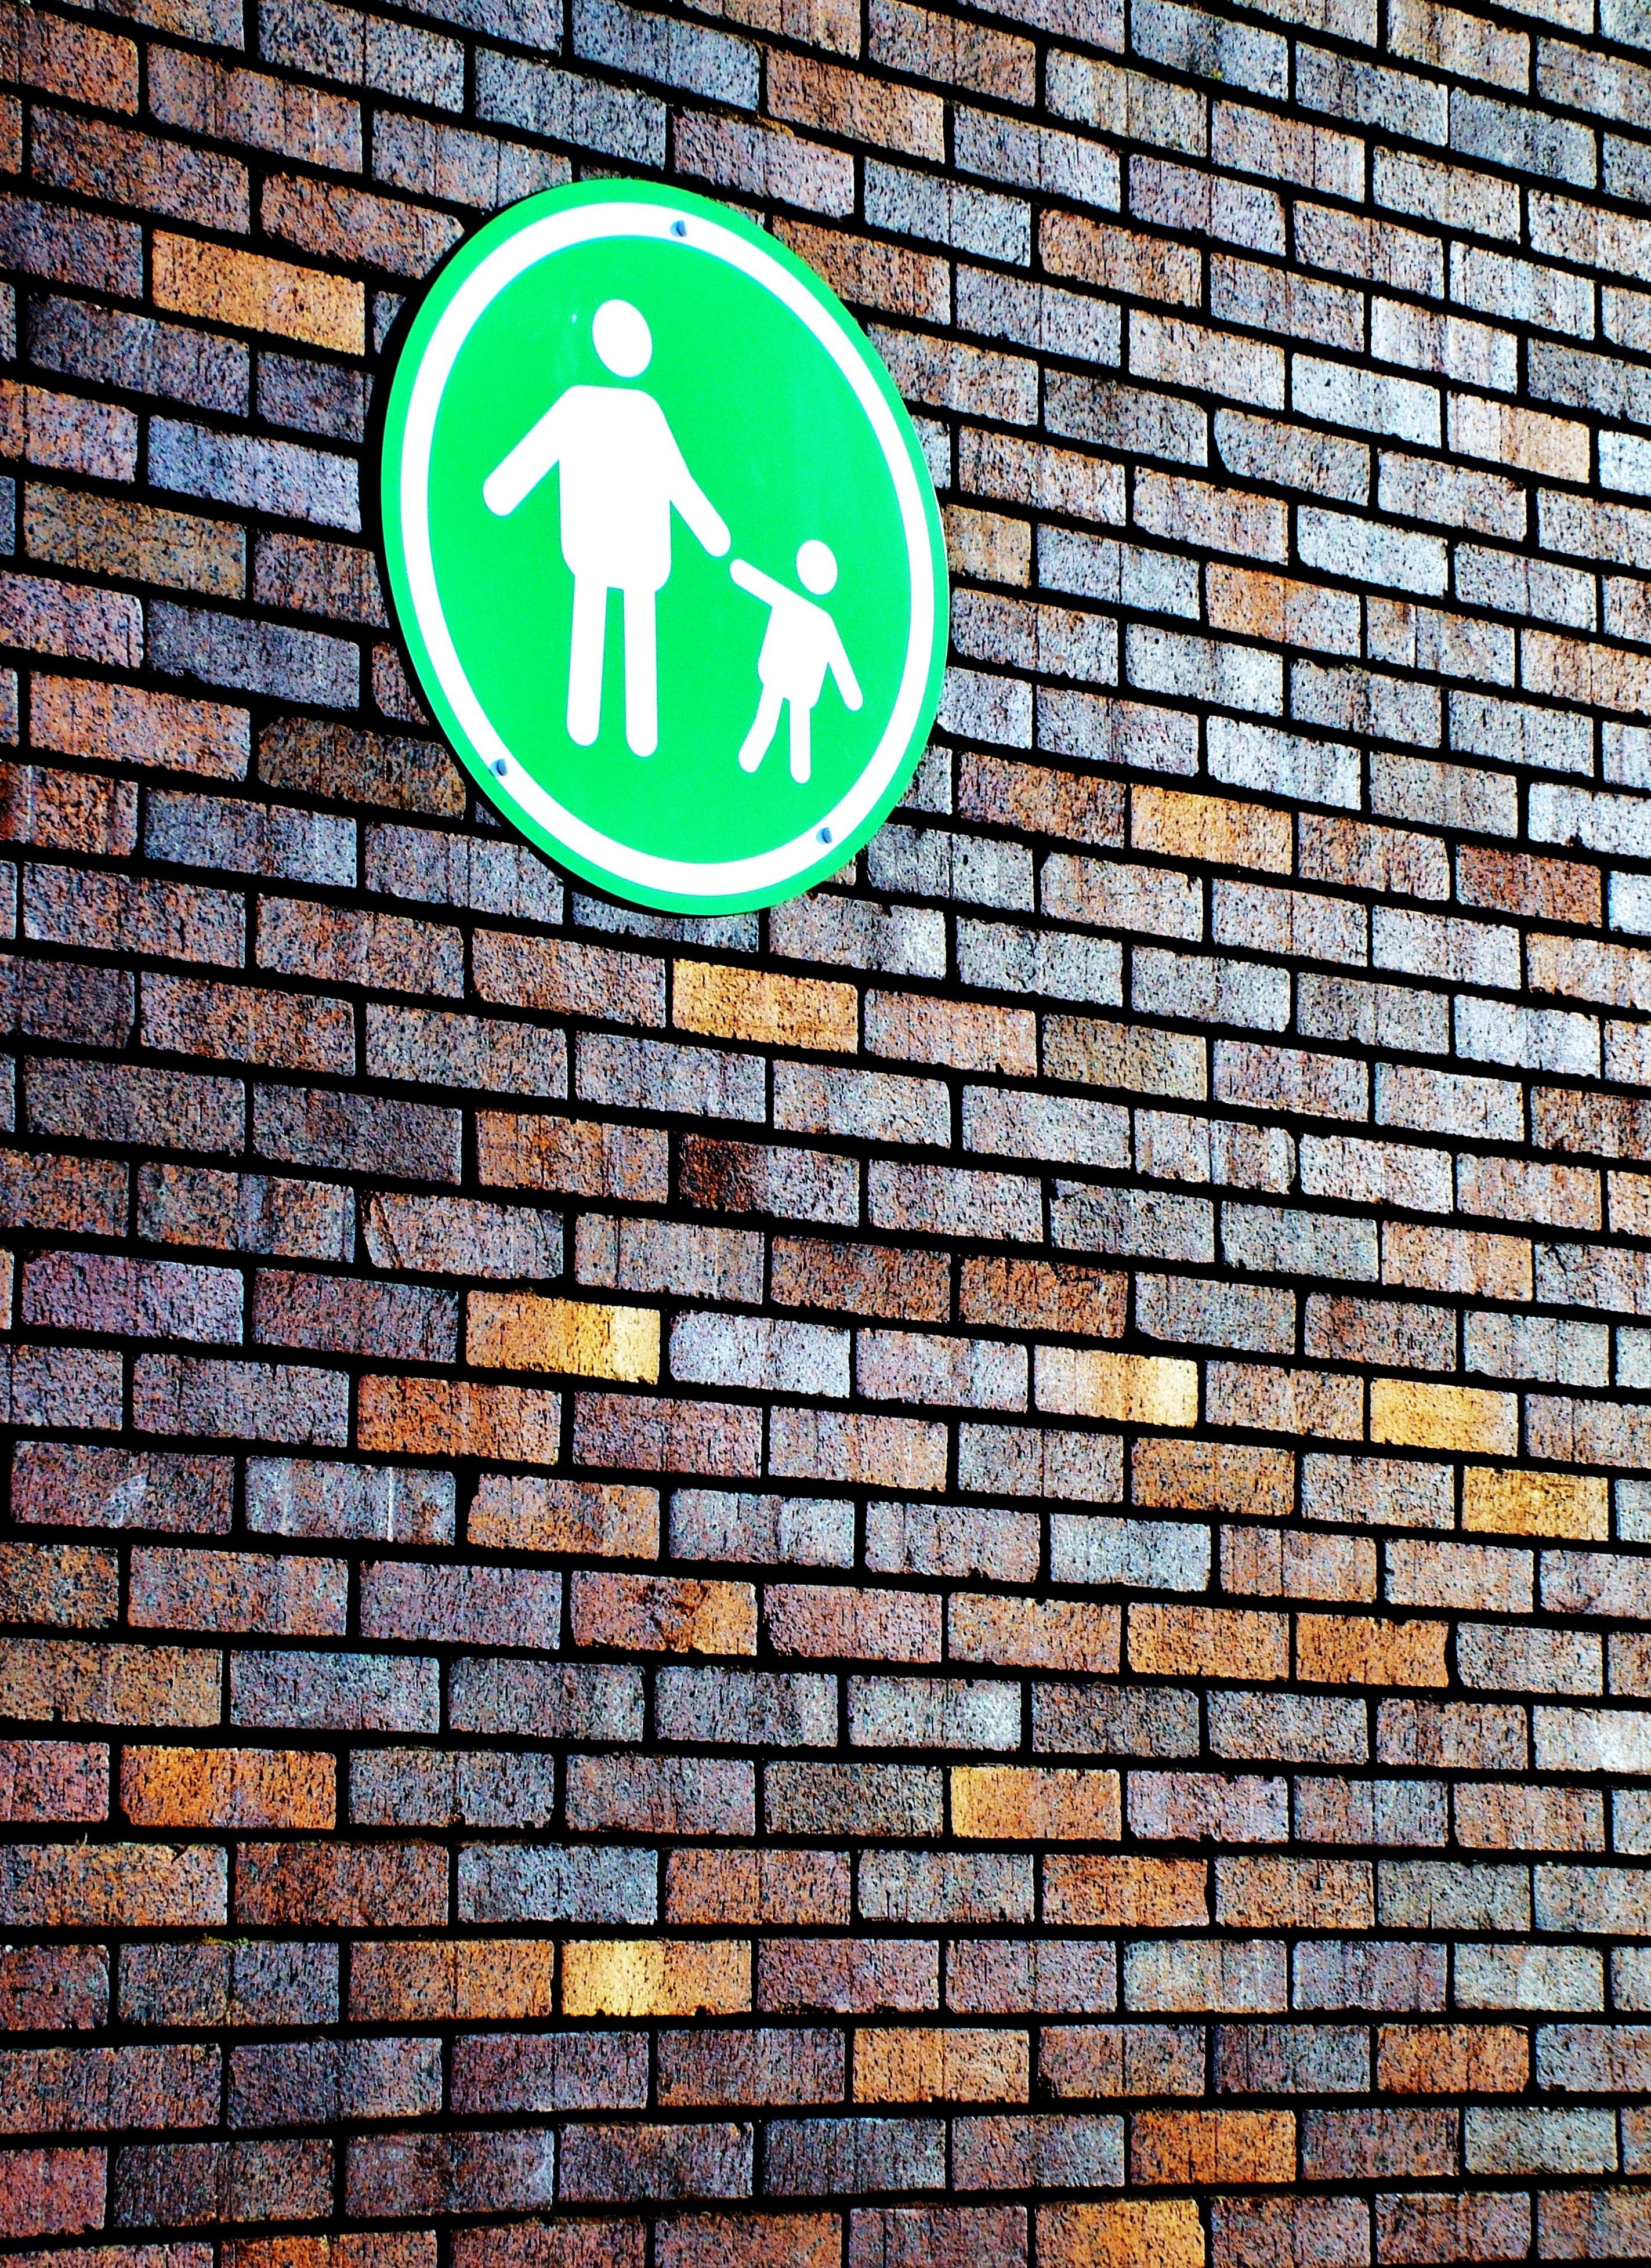
people, girl, woman, boy, kid, number, home, cute, wall, sign, love, line, young, small, child, playing, together, lifestyle, brick, signage, lane, baby, childhood, material, circle, parent, mom, son, font, family, art, fun, mother, happy, happiness, toddler, little, brickwork, daughter, mother and baby, parents and children, mother and child, baby boy, baby girl, family fun, road surface, mother and son, mom and child, happy mother, mother baby, toddlers playing